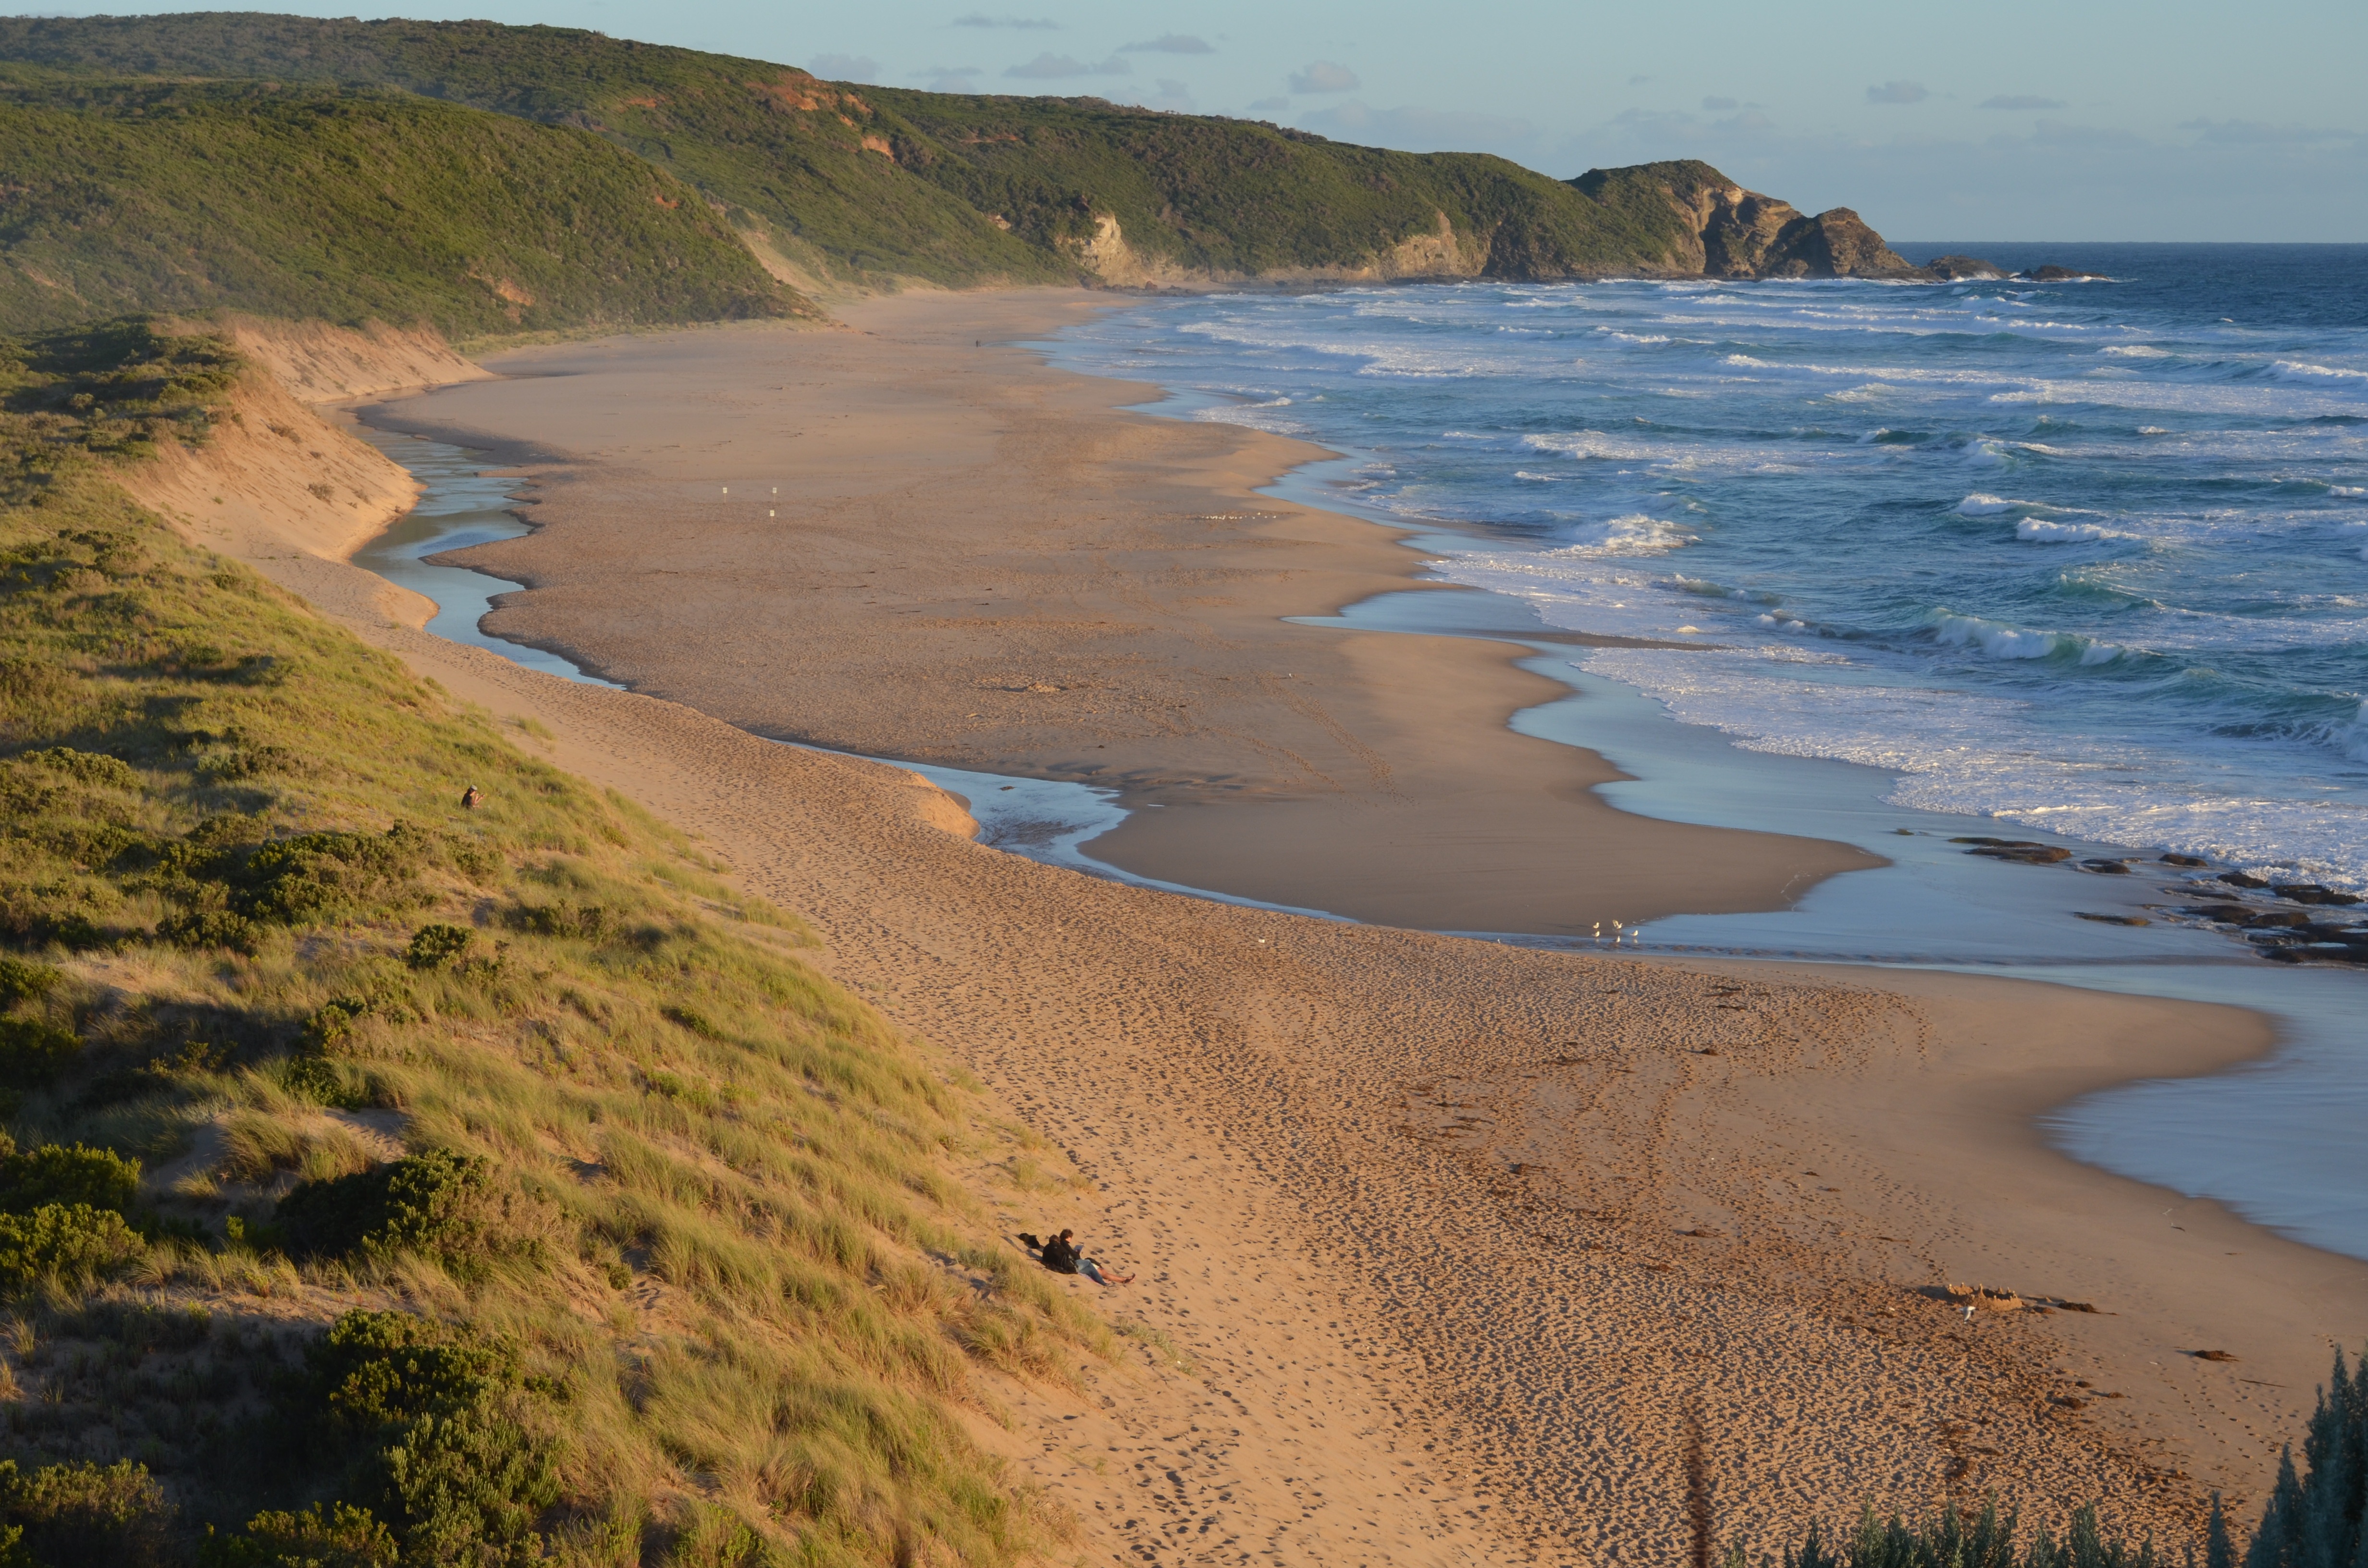
beach, landscape, sea, coast, sand, ocean, shore, wave, dawn, coastal, tide, coastline, seaside, cove, tranquil, low tide, natural, scenery, bay, seashore, terrain, material, body of water, australia, outdoors, habitat, loch, cape, landform, coast seaside, natural environment, geographical feature